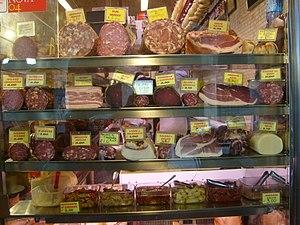
Vitrine de charcuteries à Gênes. Italiano: Varietà di affettati nella vetrina di un salumiere a Genova.
Le terme charcuterie désigne couramment de nombreuses préparations alimentaires à base de viande et d'abats, crues ou cuites. Elles proviennent majoritairement, mais pas exclusivement, du porc, dont presque toutes les parties peuvent être utilisées, et ont souvent le sel comme agent de conservation.